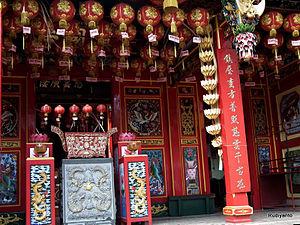
Surakarta, de son nom officiel Surakarta Hadiningrat, souvent appelée Solo ou Sala, du nom du village d'origine à l'emplacement duquel elle a été construite, est une ville indonésienne située dans la province de Java central et ayant le statut de kota. Elle comptait plus de 500 000 habitants en 2009. Fondée sur la base d'un simple village en 1745 pour devenir la nouvelle capitale du royaume de Mataram, la ville a vécu au rythme de l'histoire indonésienne. Ville riche en culture visitée par de nombreux touristes, elle est également l'un des centres économiques du pays.